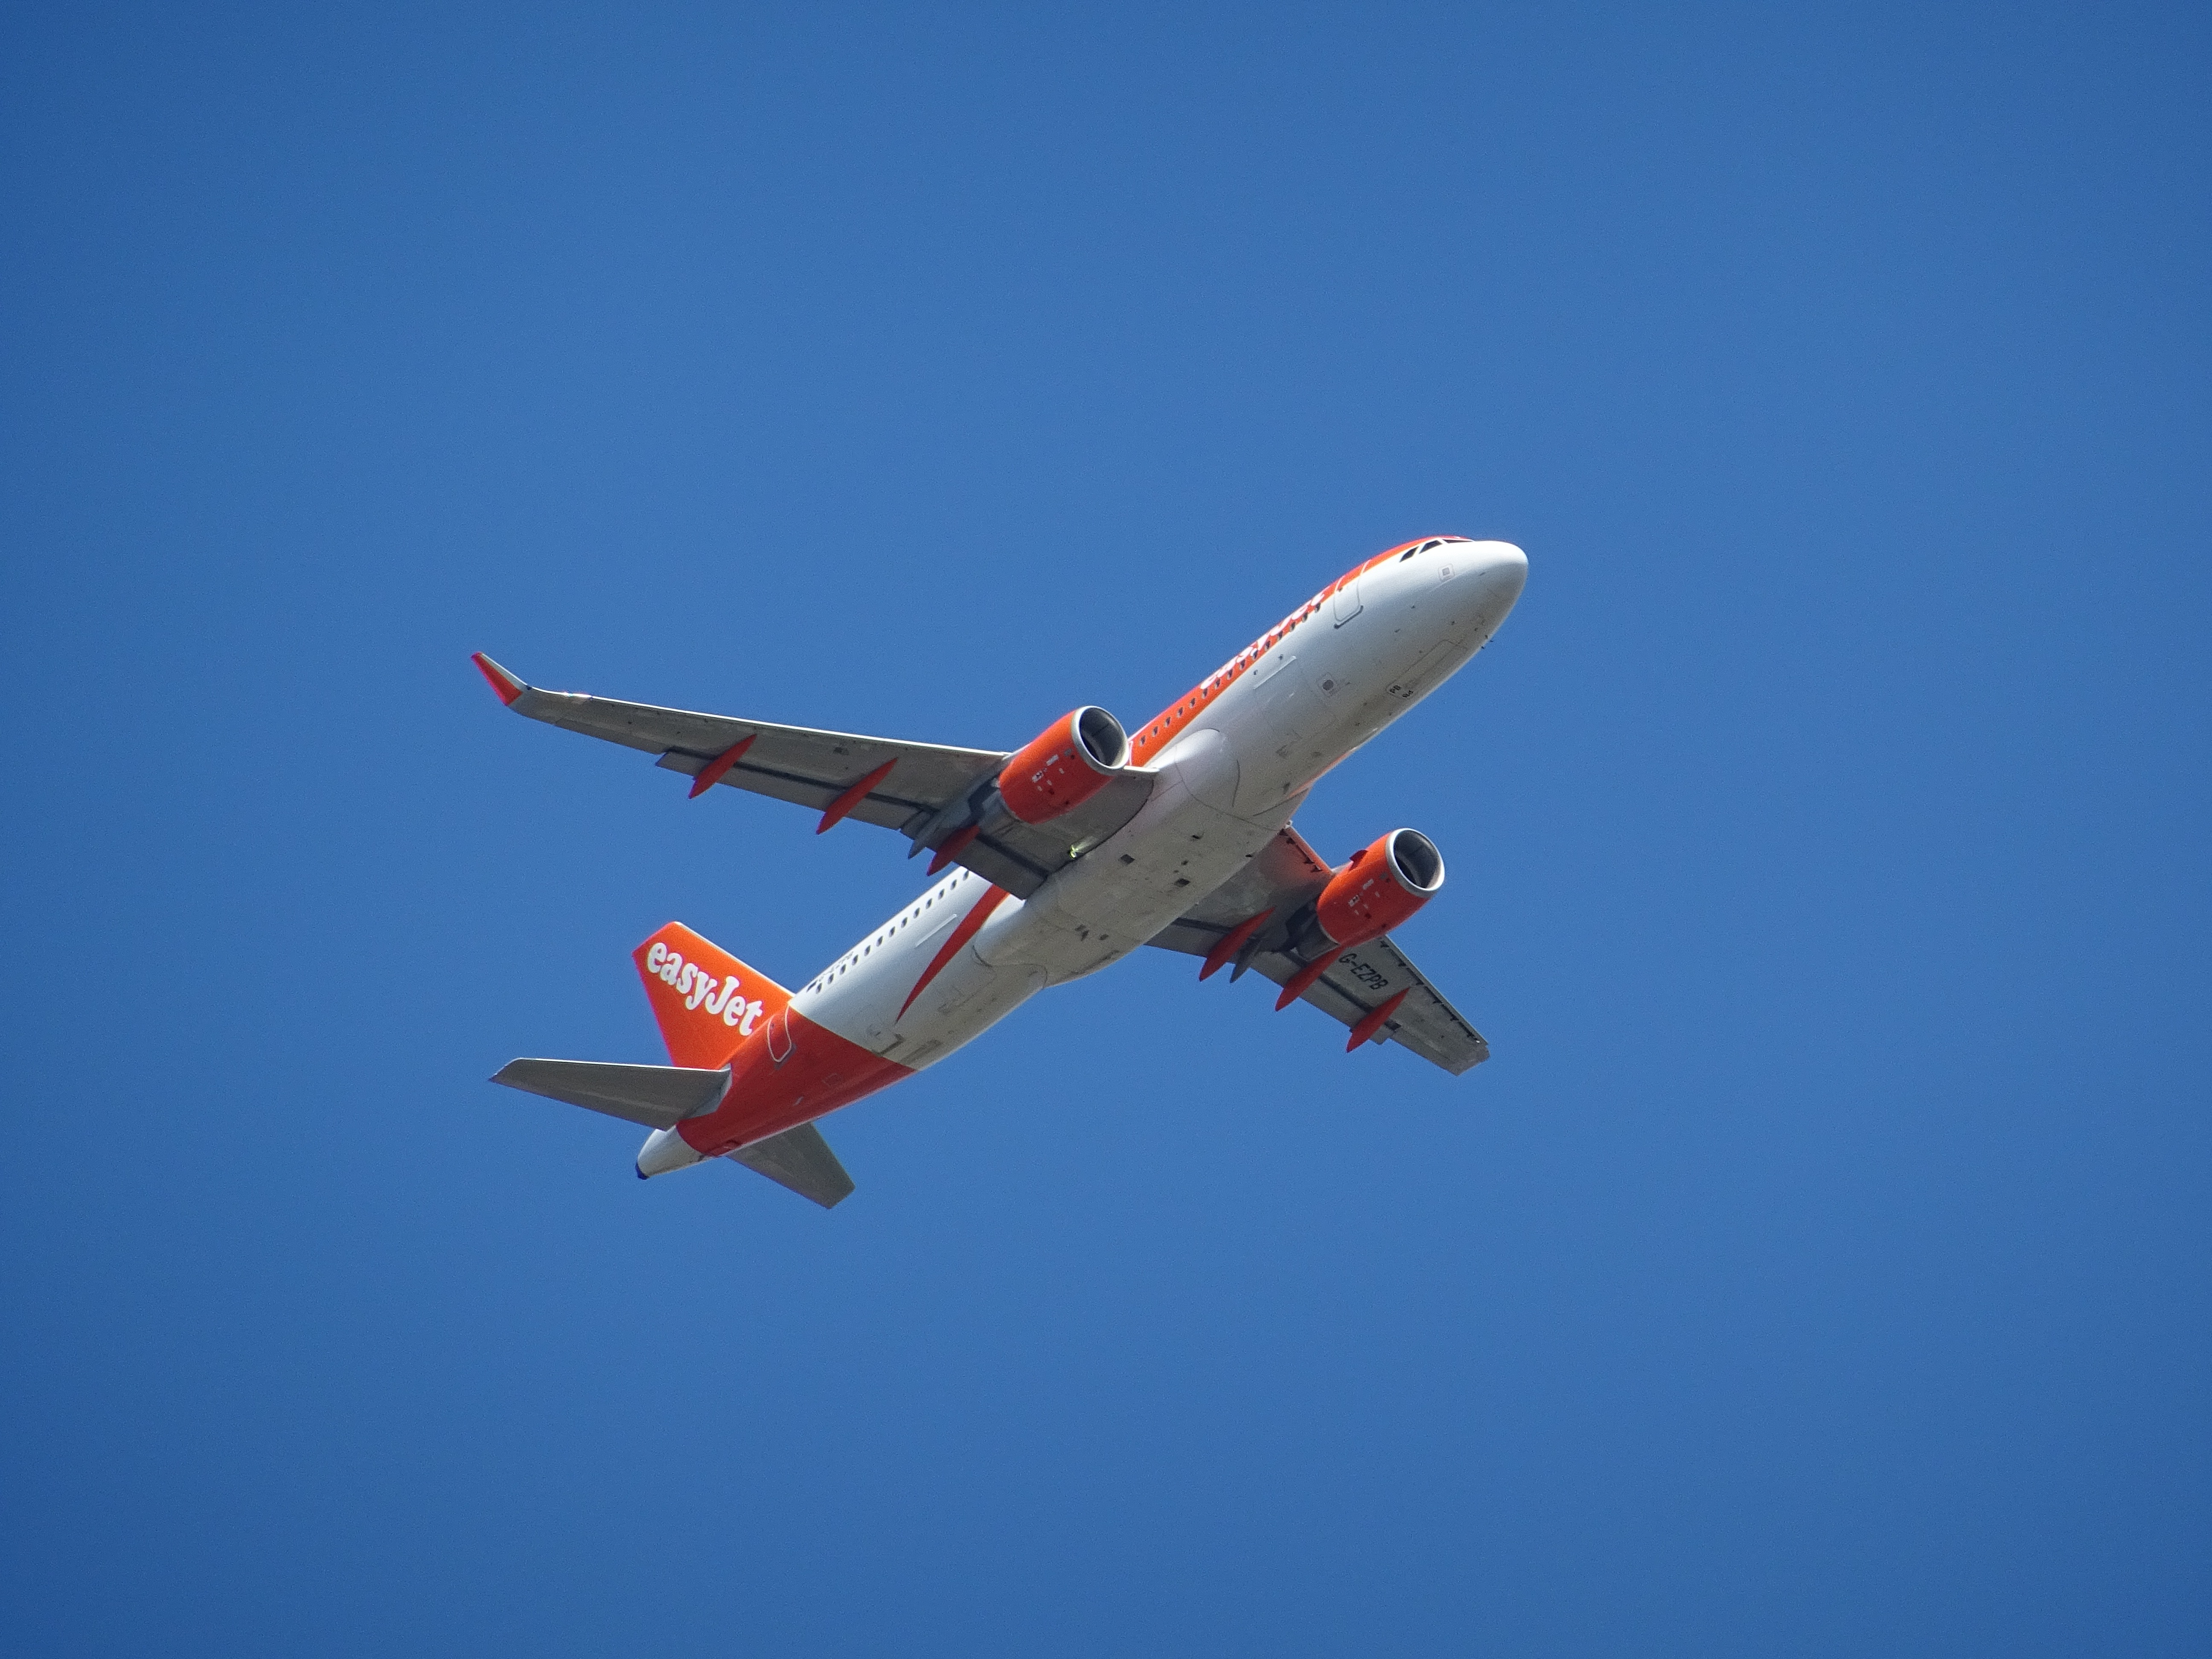
wing, technology, fly, airport, travel, airplane, aircraft, vehicle, airline, aviation, drive, flight, holiday, close, turbine, cockpit, start, departure, holidays, airliner, hull, engine, airbus, detail, rise, flyer, takeoff, take off, off on holiday, air force, easy jet, travel plane, jet aircraft, airbus a330, boeing 777, boeing 767, air travel, atmosphere of earth, wide body aircraft, narrow body aircraft, aerospace engineering